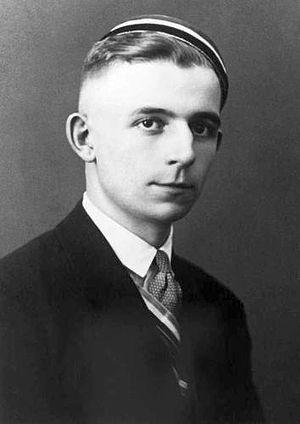
Horst Wessel est un militant nazi allemand, membre de la SA, né le 9 octobre 1907 à Bielefeld et mort assassiné le 23 février 1930 à Berlin.